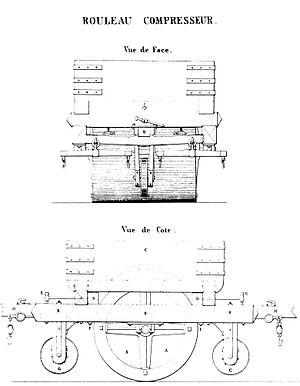
Cylindre compresseur à attelage, système Schattenmann (1842) d'un poids de 6 tonnes surmonté d'une caisse pouvant être chargée de ballast jusqu'au poids total de 12 tonnes
Un rouleau compresseur, appelé également compacteur, est un engin de compactage anciennement à traction animale, aujourd'hui motorisé, caractérisé par des roues cylindriques lisses ou à relief dit « pied de mouton », servant à tasser le sol support ou toute autre couche d'une voie carrossable.